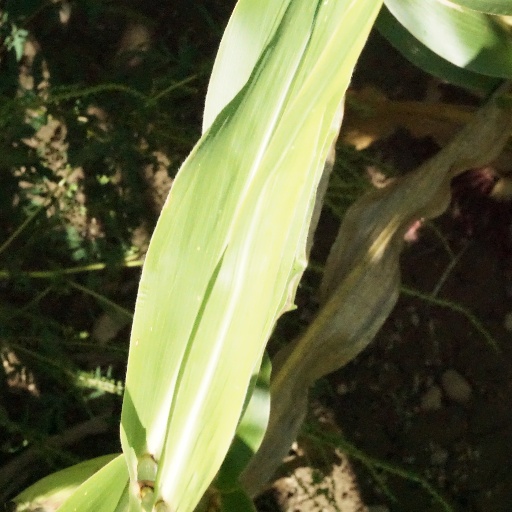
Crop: maize; corn